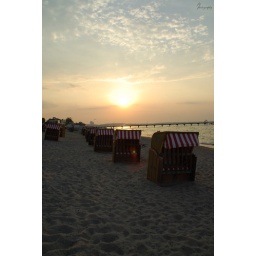
beach chairs in Germany